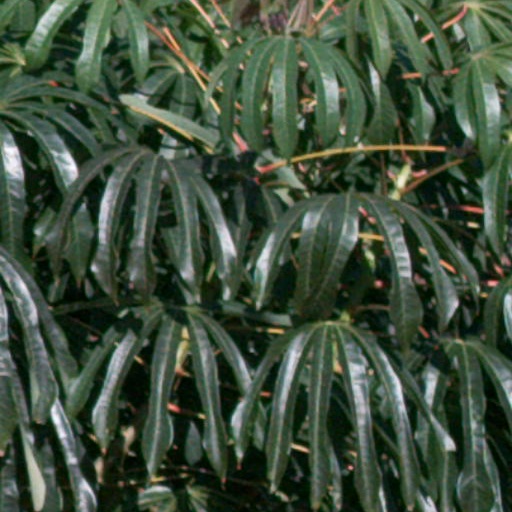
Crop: cassava